Kola Kolaya Mundhirika

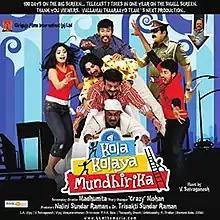
Film poster

Kola Kolaya Mundhirika is a 2010 Indian Tamil-language comedy film written by Crazy Mohan and directed by Madhumitha. The film stars Jayaram, Karthik Kumar, and Shikha along with numerous popular Tamil comedy artists including M. S. Bhaskar, Pandiarajan, Anandaraj, Vasu Vikram and Vaiyapuri playing supporting roles. The film started its shooting on 8 May 2009 and released on 21 May 2010.